Louis Joubert Lock

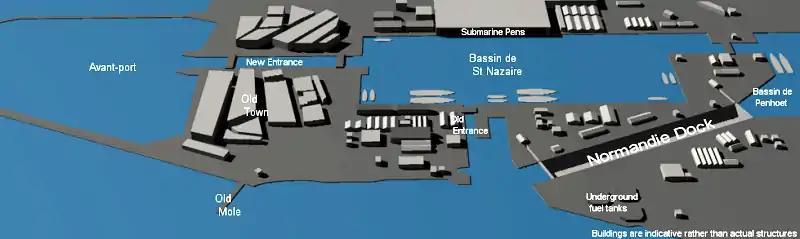
St Nazaire docks in 1942

On 27 March 1942, the Joubert Lock was the main target of Operation Chariot. The original strategic purpose of the combined Royal Navy and British Commandos raid was to make the lock – the only location on the Atlantic seaboard capable of servicing the German battleships "Bismarck" (already sunk in May 1941) and "Tirpitz" – inoperative. This gave the port a strong strategic importance to the Axis Powers, and it was decided that if this drydock could be put out of action, any offensive sortie by the "Tirpitz" into the Atlantic could be much more dangerous for her and probably not worth the risk.